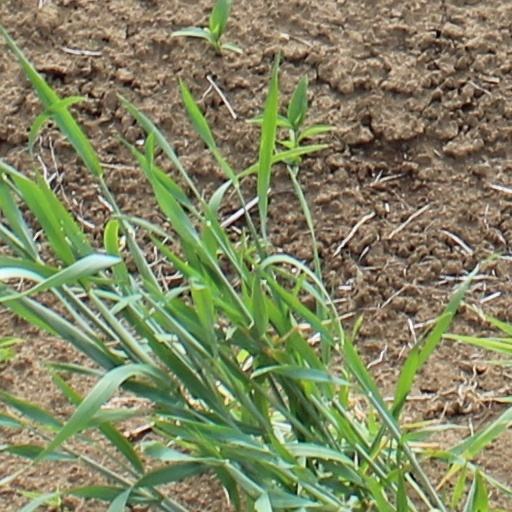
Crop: wheat